Palacio del Marqués del Apartado

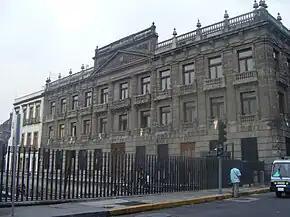
Rep. de Argentina façade of the building

The Palace of the Marquis del Apartado is a historic residence located in Mexico City, just to the northeast of the city's Zocalo (main plaza) in the Historic center of Mexico City.